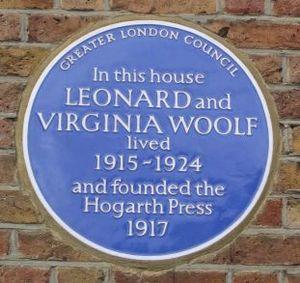
The Hogarth Press est une maison d'édition britannique fondée en 1917 par Leonard Woolf et Virginia Woolf.